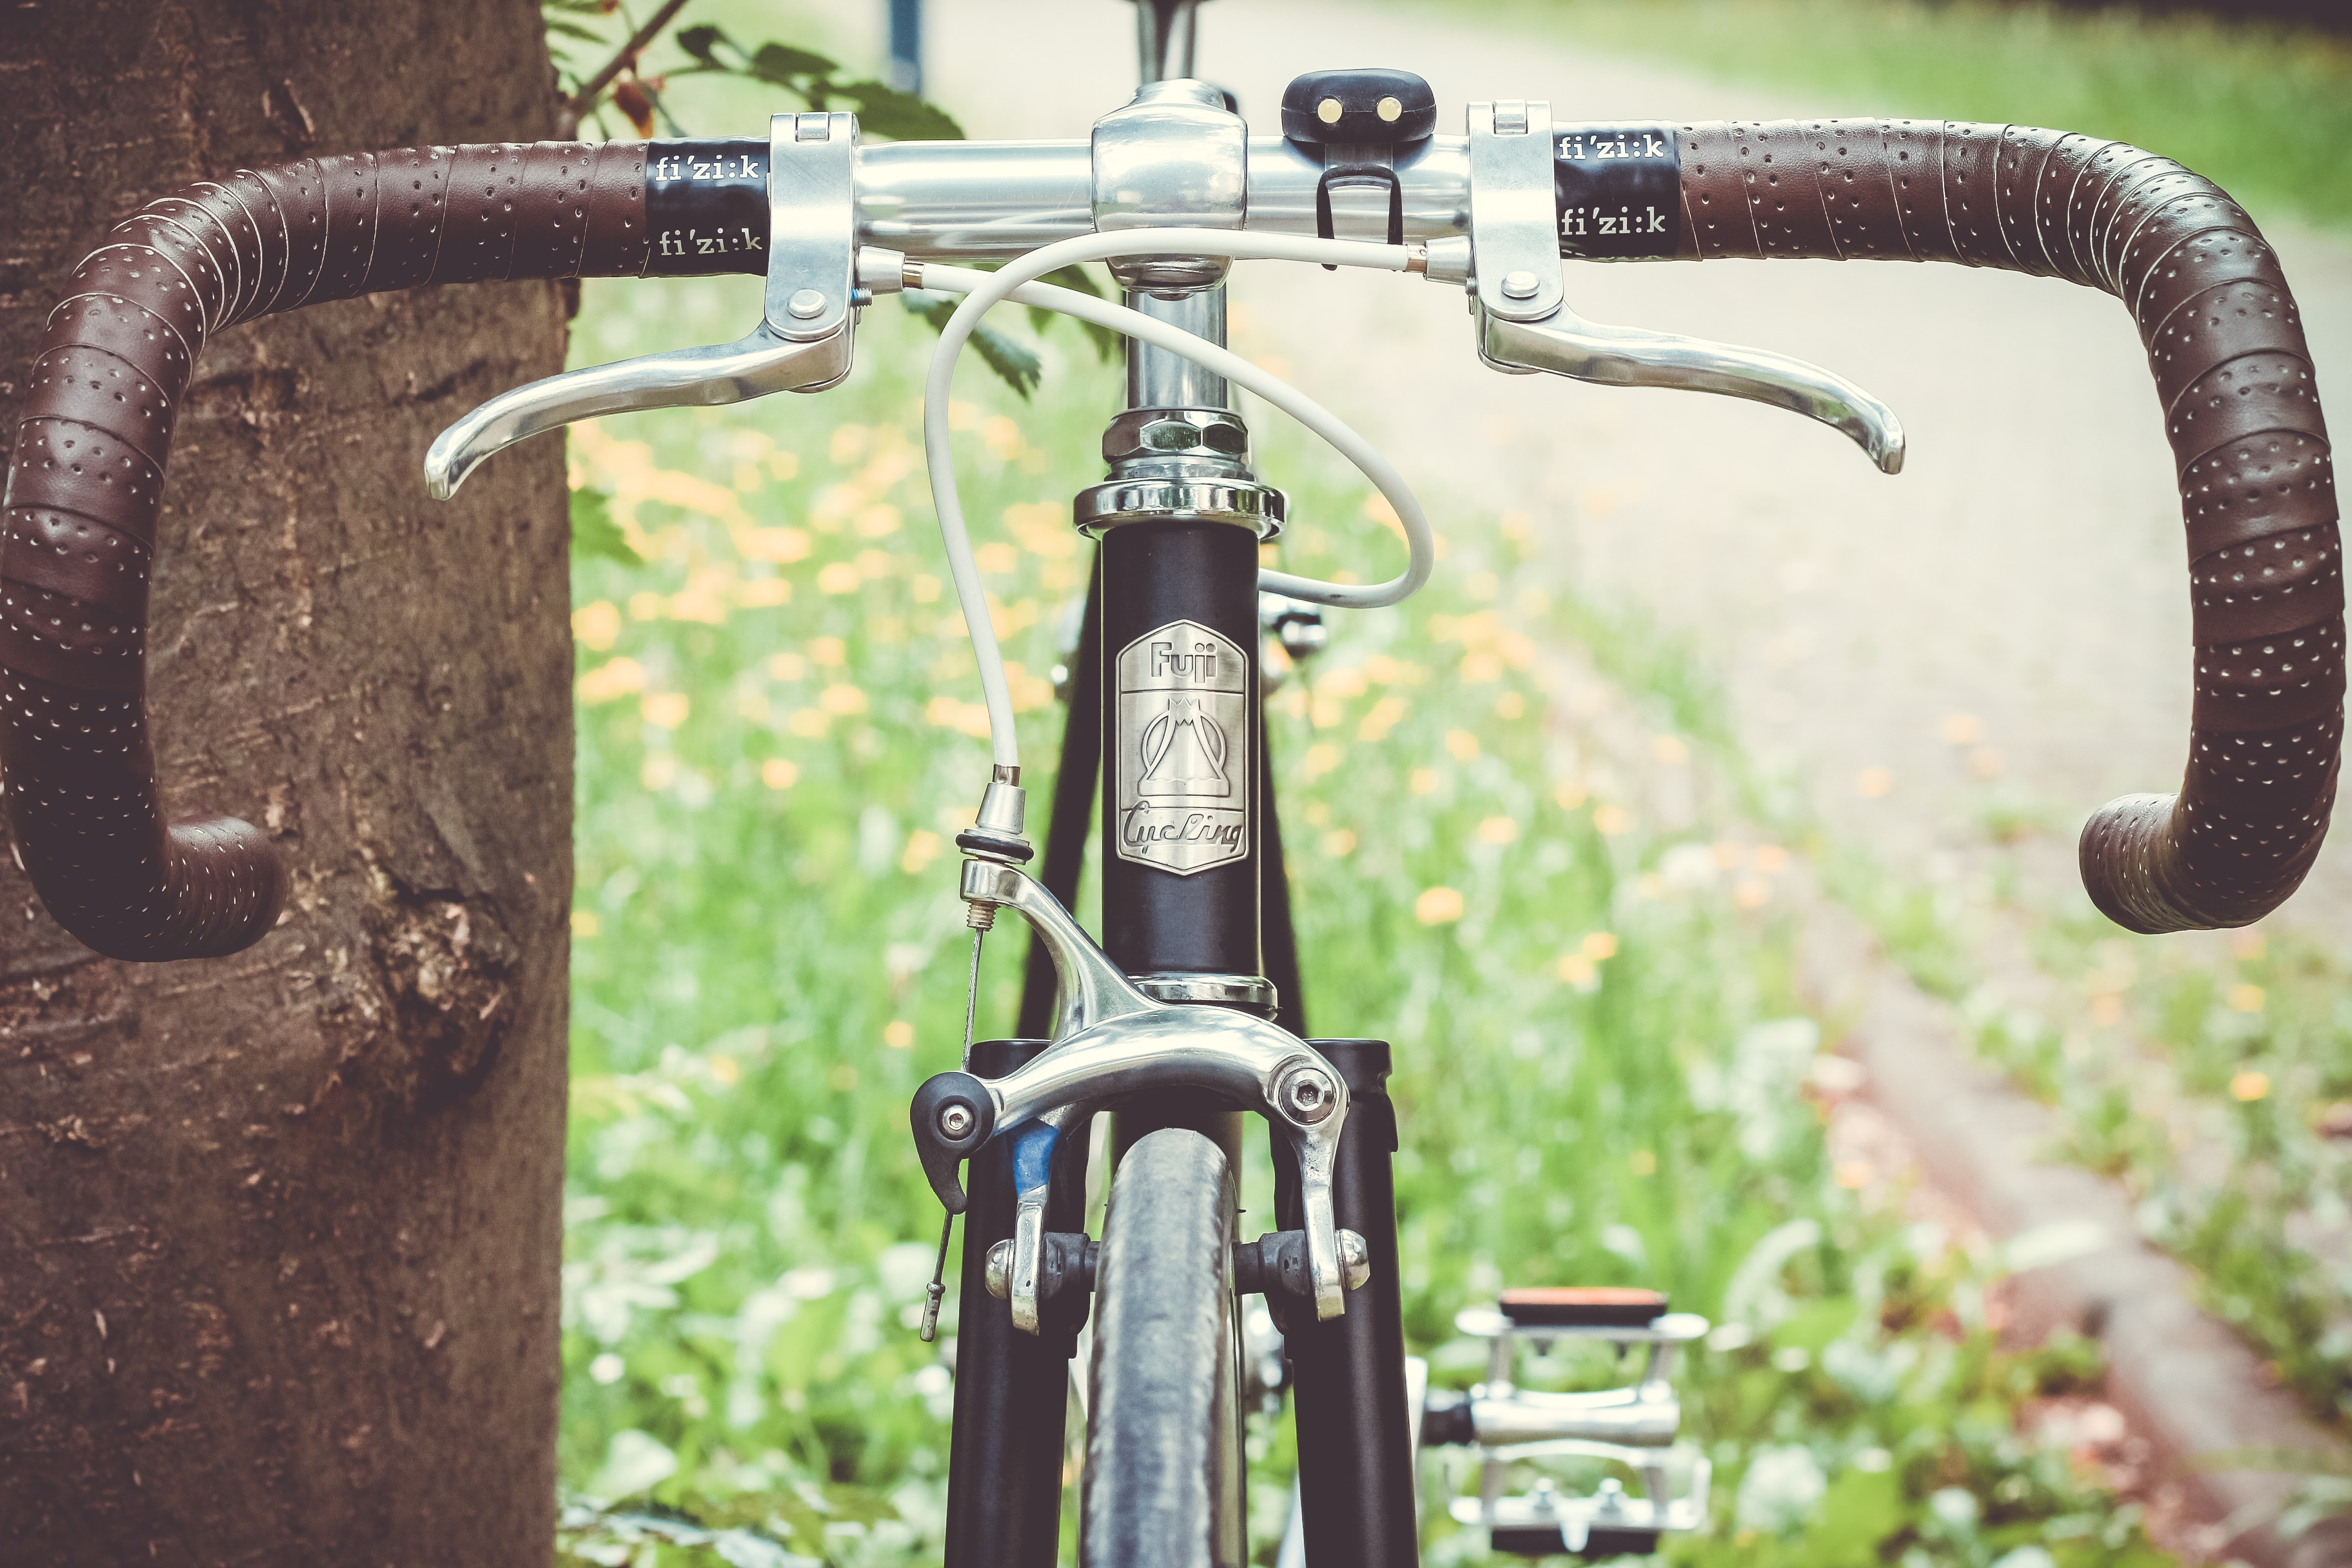
tree, nature, grass, wood, wheel, trunk, bicycle, bike, environment, vehicle, handle, sports equipment, mountain bike, close up, outdoors, cycling, freeride, brakes, mountain biking, bicycle frame, cycle sport, bmx bike, road bicycle, fuji bike